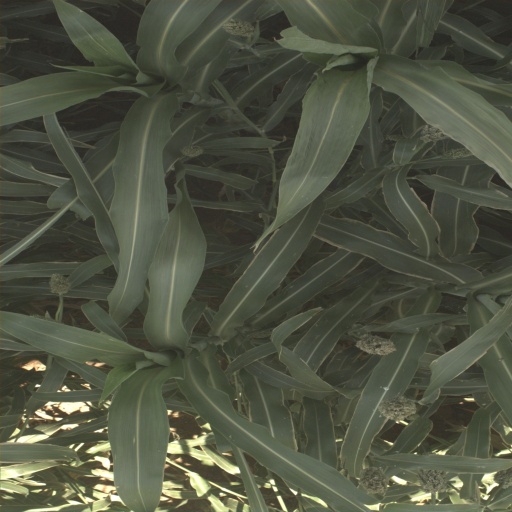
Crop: sorghum